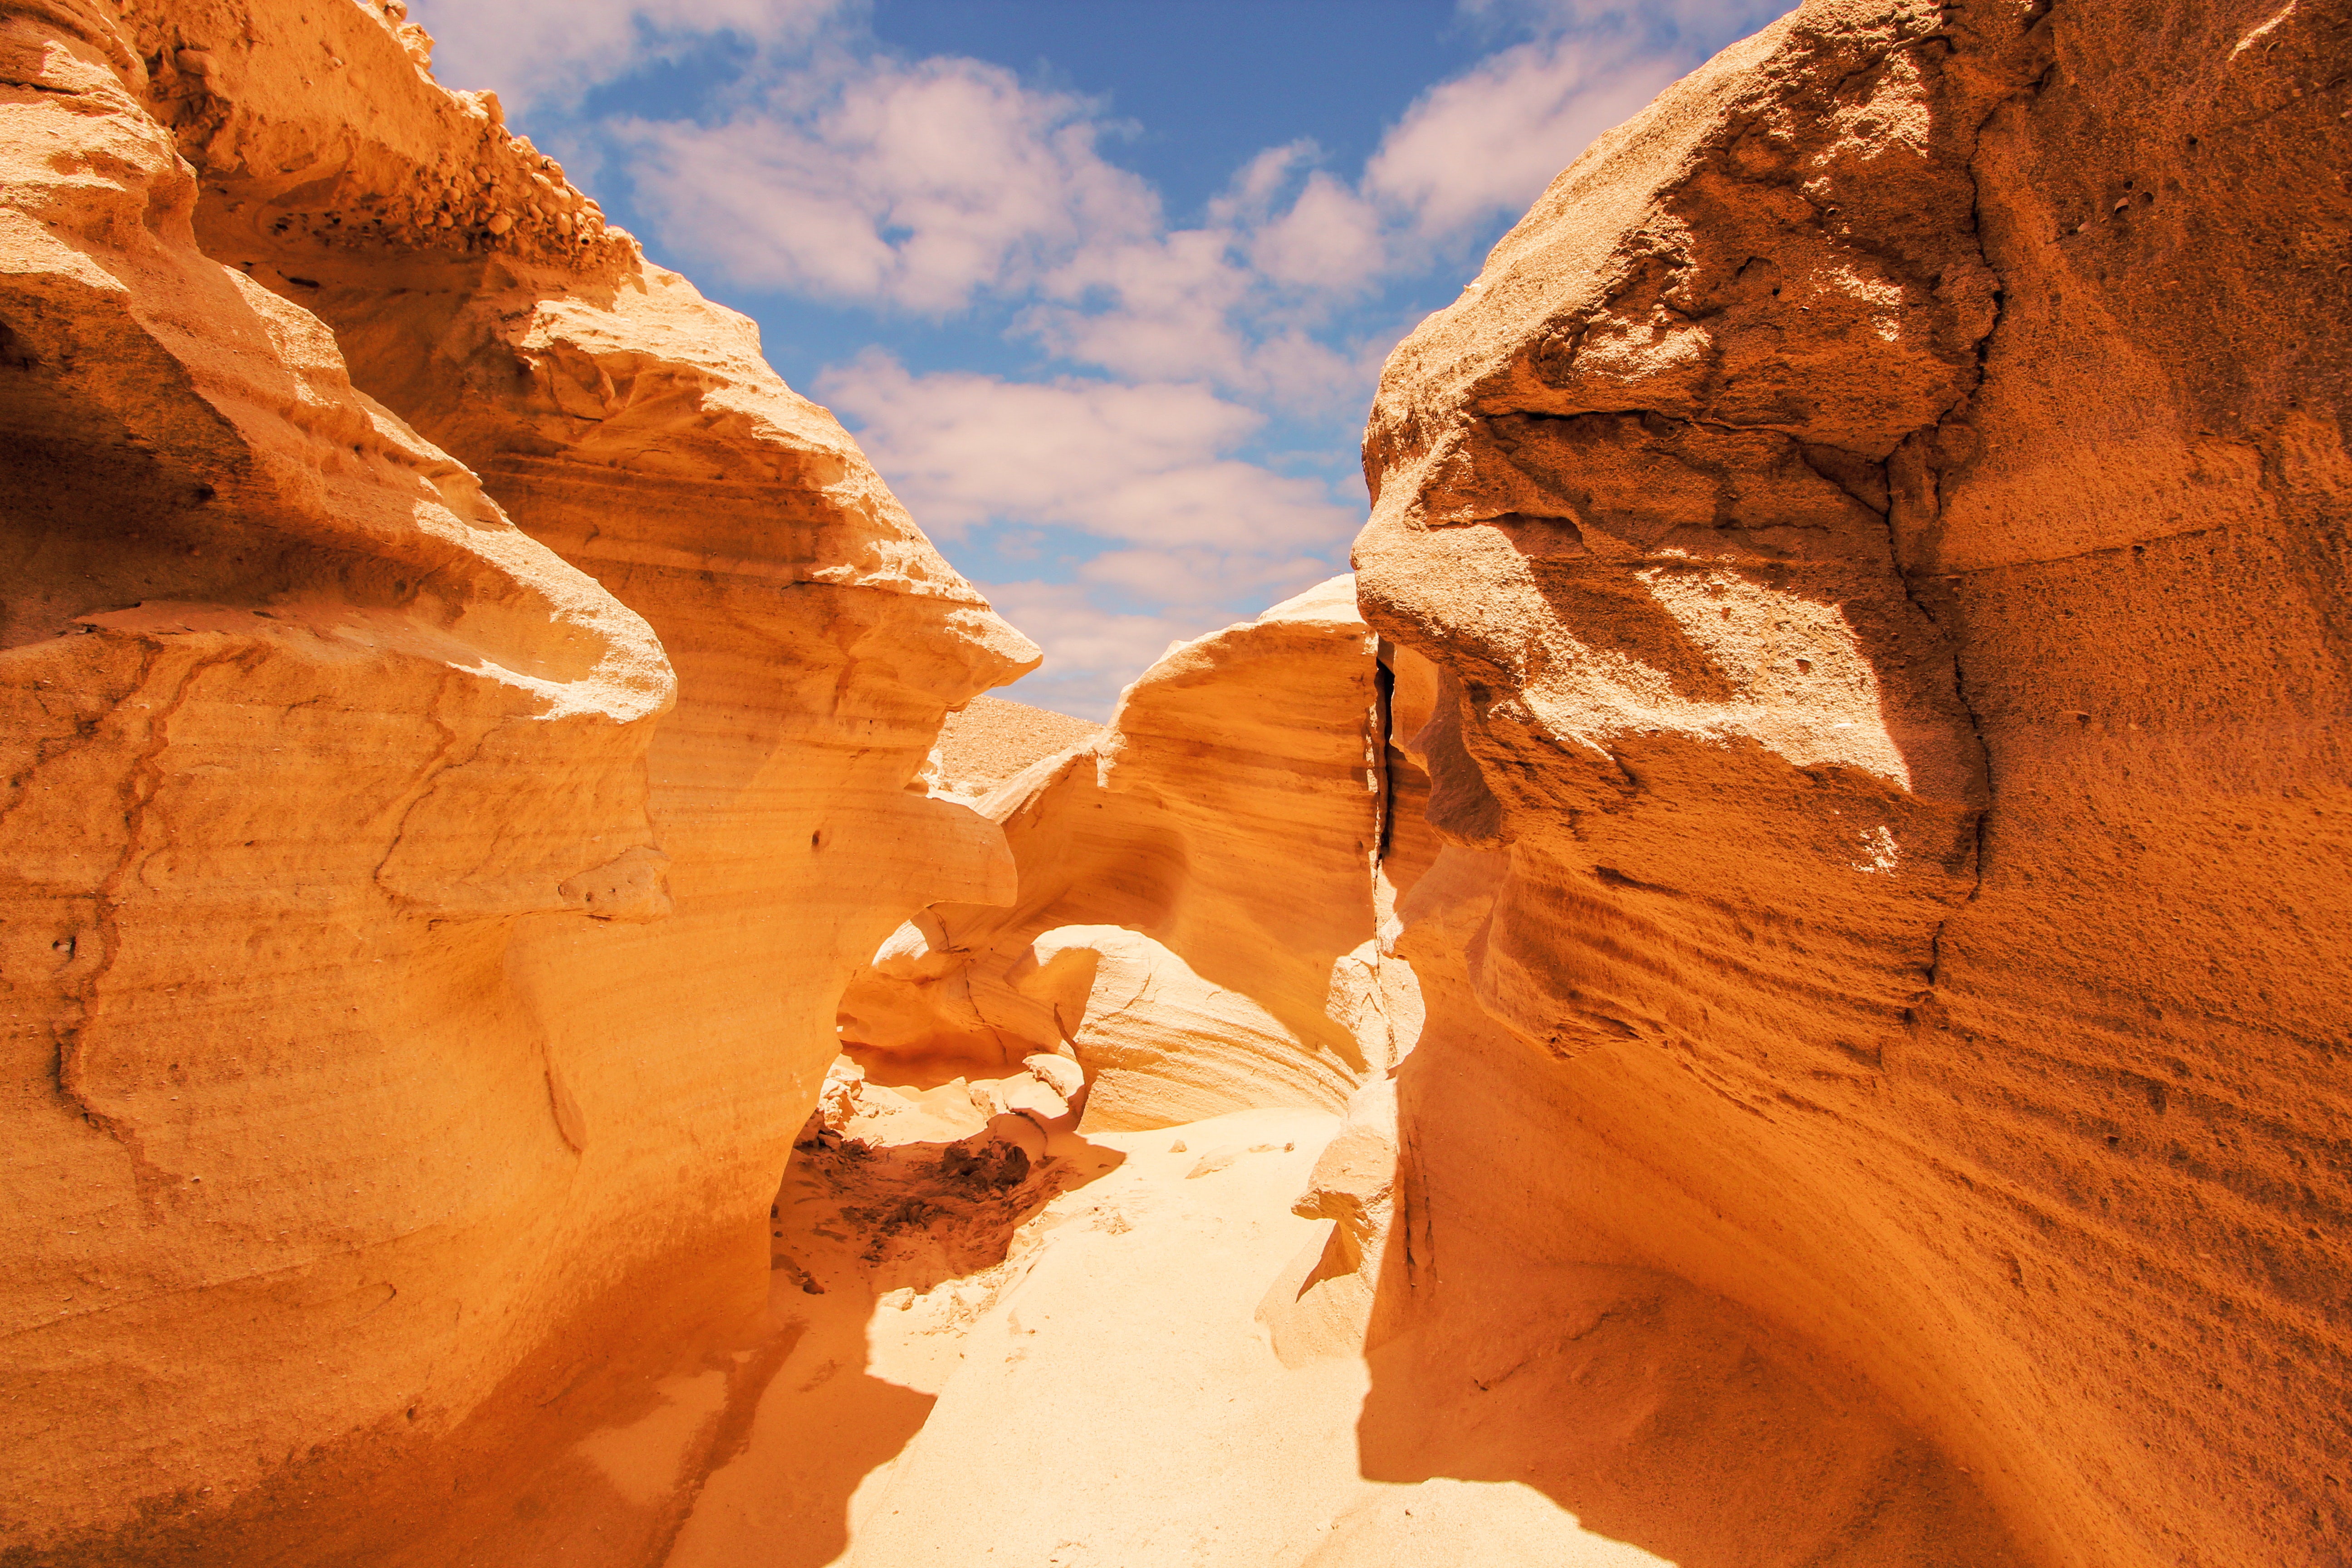
rock, canyon, badlands, wadi, wilderness, mountainous landforms, formation, sky, geology, desert, national park, terrain, landscape, aeolian landform, sand, narrows, fault, escarpment, mountain, natural arch, cliff, plateau, outcrop, butte